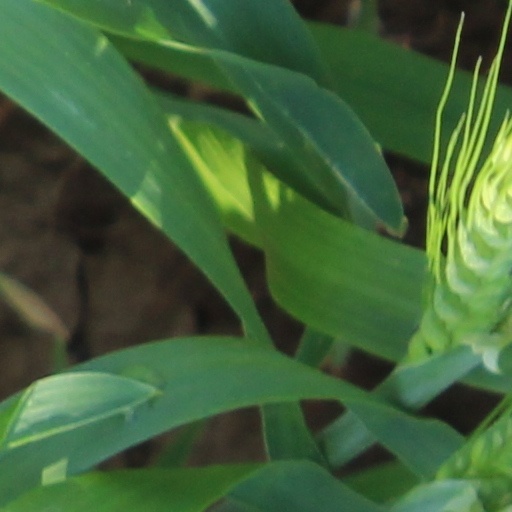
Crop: wheat